Crystal Caliburn

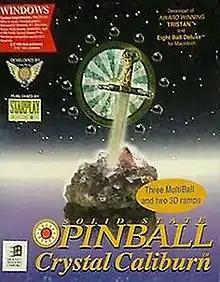

Crystal Caliburn is a 1993 video pinball game by Japanese studio LittleWing and published by StarPlay for Macintosh and Windows; it was later released for Windows Mobile and iOS.